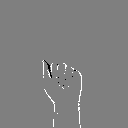
ASL letter: a